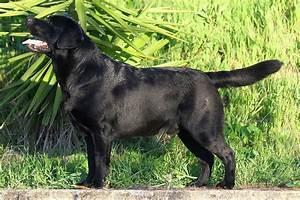
dog